Paulo Freire: The Man from Recife

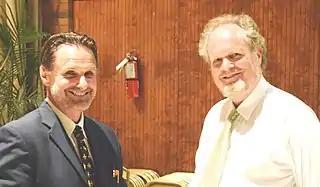
Author James D. Kirylo, president of Southeastern Louisiana University's Faculty Senate confers with Kevin L. Cope, president of the LSU Faculty Senate and president of the Association of Louisiana Faculty Senates, during a panel presentation in Hammond, on "State of (Dis)Repair: Higher Education in Louisiana" during 2015.

Donaldo Macedo, author of numerous books and one who collaborated with Freire, asserted that Kirylo's “insightful book is a great complement to Freire’s "Letters to Cristina" and Ana Maria Araújo Freire’s "Paulo Freire: Uma História de Vida"… Reading Kirylo’s book reminds me how I feel enormously to have an opportunity to work and collaborate with Paulo Freire so closely for many years.”